2010 Arkansas Razorbacks baseball team

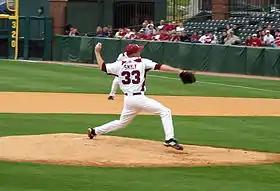
Smyly threw a complete game in the series opener. He struck out seven and allowed five hits with no walks.

The No. 7 Razorbacks swept the No. 25 Georgia Bulldogs. In game one, televised by ESPN2, Drew Smyly limited the Bulldogs to five hits with seven strikeouts and no walks as he went the distance. He got ten runs of support from the Razorback offense, led by an Andy Wilkins home run in the first inning and Bo Bigham, who reached base five times. Game two was another 10–2 win for the Razorbacks behind a strong seven-inning outing by Brett Eibner. The junior from Houston also had four RBI to help his cause. Collin Kuhn went 4 for 5 at the plate, falling a home run short of the cycle. The Razorback offense continued to excel in game three. Freshman Monk Kreder hit his second longball of the year, and Brett Eibner made a fine catch in the second inning to save some Georgia runs. At the conclusion of the Georgia series, Arkansas has won eleven straight games.